Arnold Stott

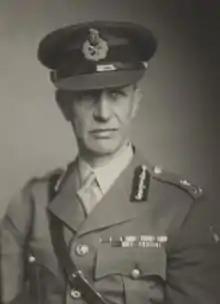
Major General Stott in 1946.

Major-General Sir Arnold Walmsley Stott, (7 July 1885 – 15 June 1958) was a British physician, specialising in cardiovascular disease.